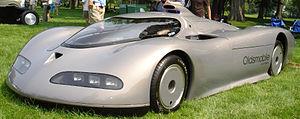
La Oldsmobile Aerotechs est une série de véhicules expérimentaux à grande vitesse créée entre 1987 et 1992 incorporant la dernière technologie de performance avec l'intention de briser plusieurs records de vitesse automobile.